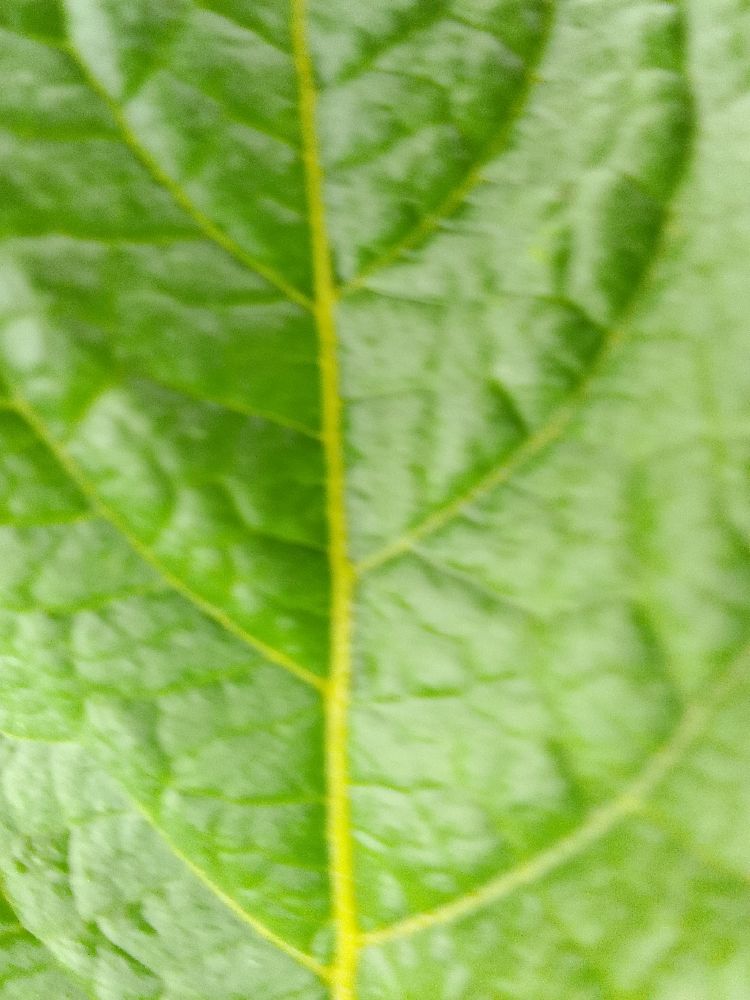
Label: Healthy